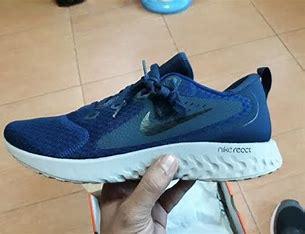
Brand: Nike
Model: Legend React